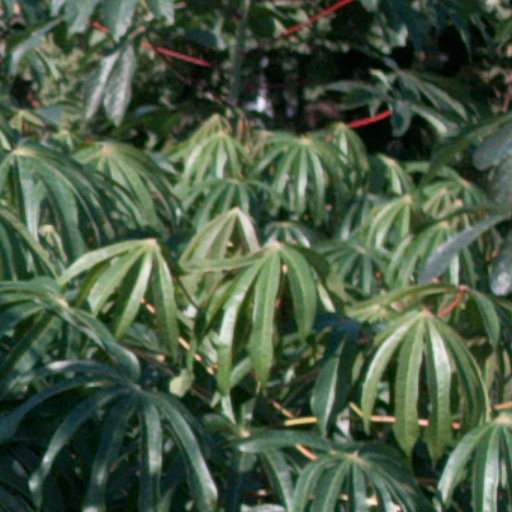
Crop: cassava